Scott Grimes

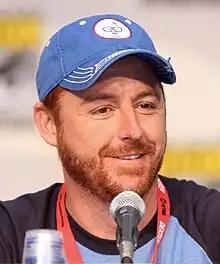
Grimes in 2010

Scott Christopher Grimes (born July 9, 1971) is an American actor and singer. Some of his most prominent roles include appearances in the TV series "ER" as Dr. Archie Morris, "Party of Five" as Will McCorkle, "Band of Brothers" as Technical Sergeant Donald Malarkey, and the animated sitcom "American Dad!", voicing Steve Smith. He is also well known by cult movie fans for his role as Bradley Brown in the first two "Critters" films as well as his roles in the 1984 Christmas TV movies "The Night They Saved Christmas" and "It Came Upon the Midnight Clear". From 2017 to 2022, he was a regular on the Fox/Hulu sci-fi comedy drama "The Orville" as Gordon Malloy.